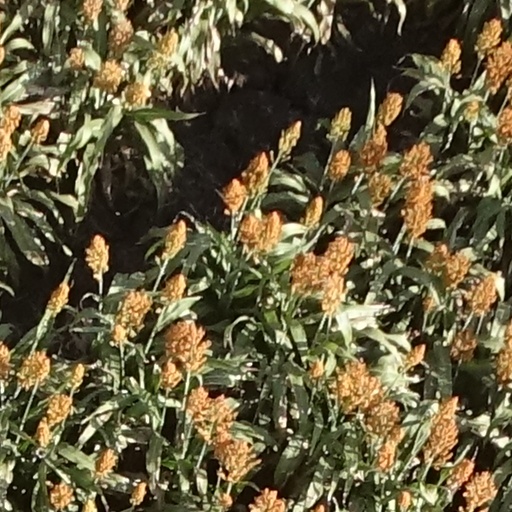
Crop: sorghum